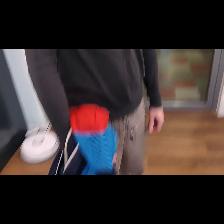
Label: Human